Answer in natural language. Which point is closer to the camera taking this photo, point B  or point C? Choose between the following options: C or B
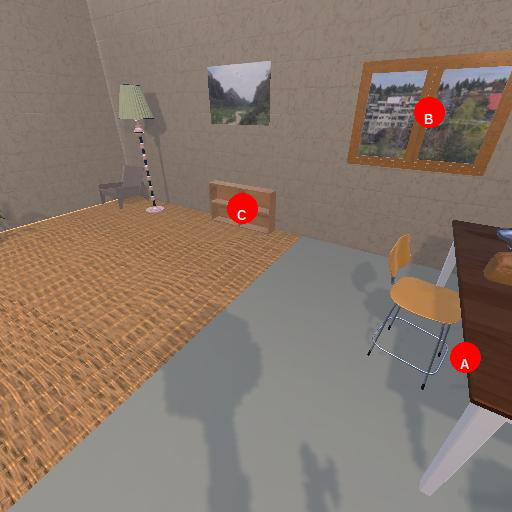
<answer>B</answer>